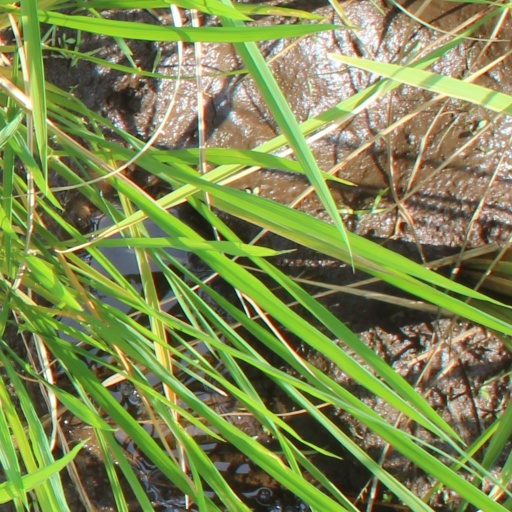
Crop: rice